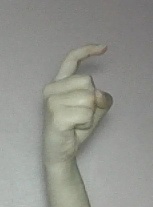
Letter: ra